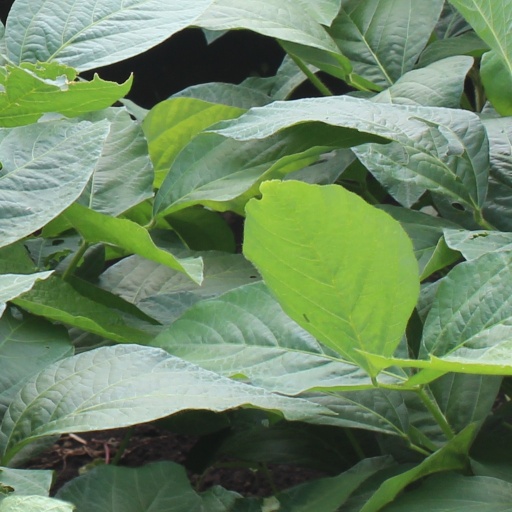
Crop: soybean